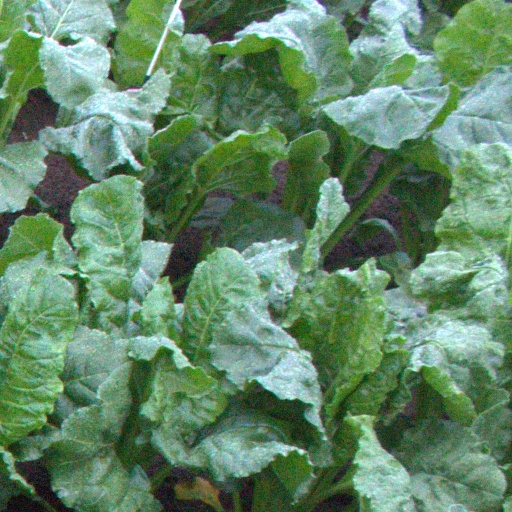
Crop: sugar beet